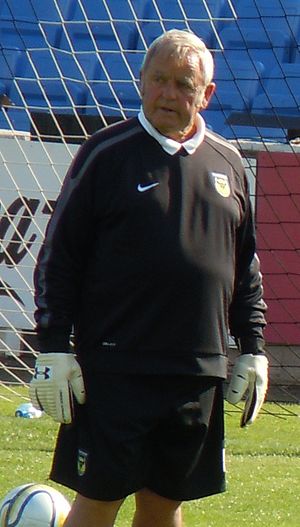
Alan Hodgkinson
Alan Hodgkinson var en tidligere engelsk fodboldspiller, der tilbragte hele sin aktive karriere, fra 1954 til 1971, som målmand hos Sheffield United. Han spillede desuden fem kampe for Englands landshold, og var med i truppen til både VM i 1958 og VM i 1962.